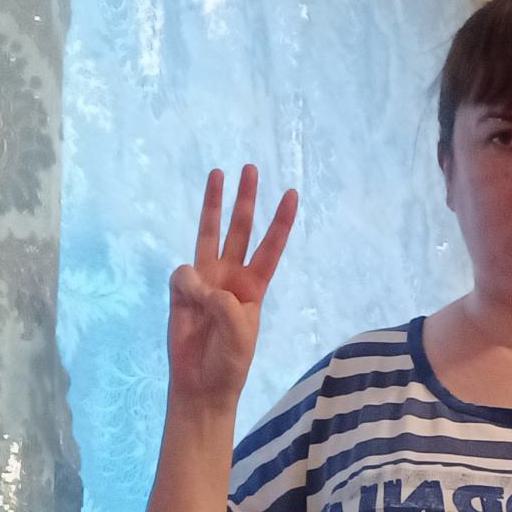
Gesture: three